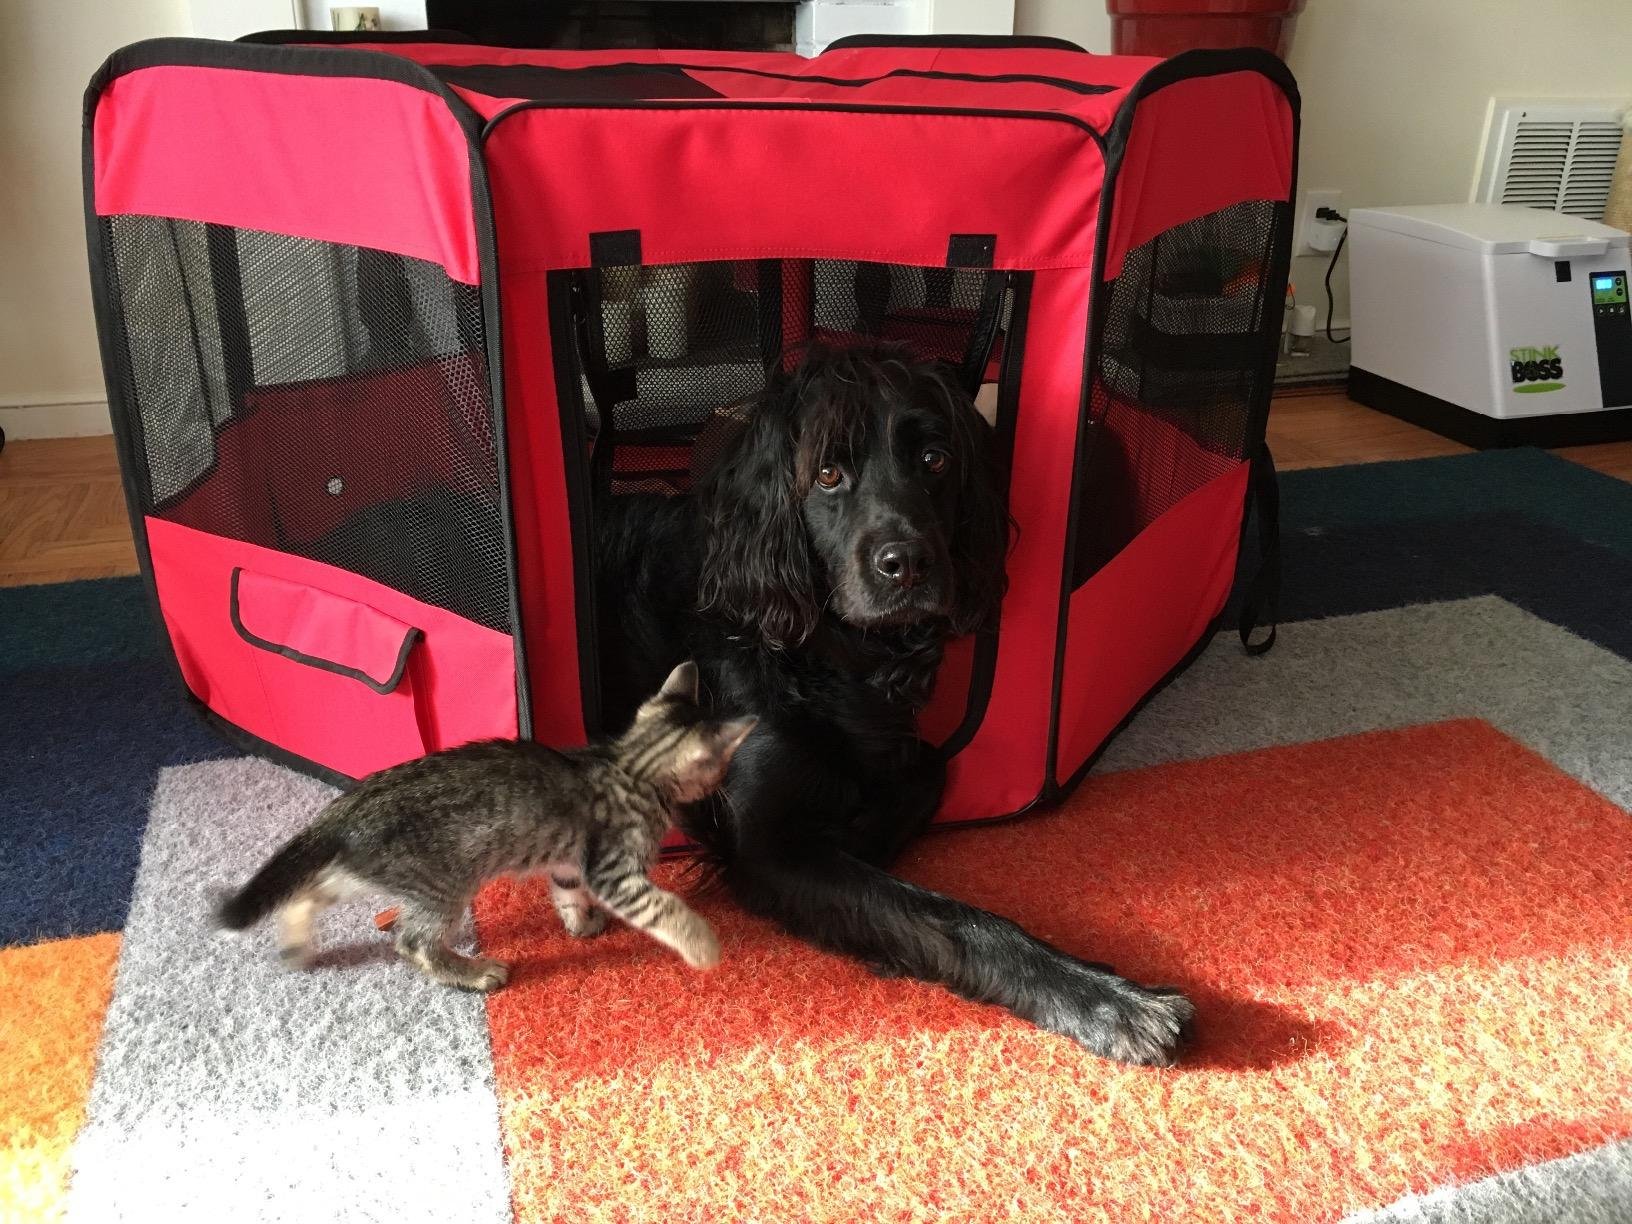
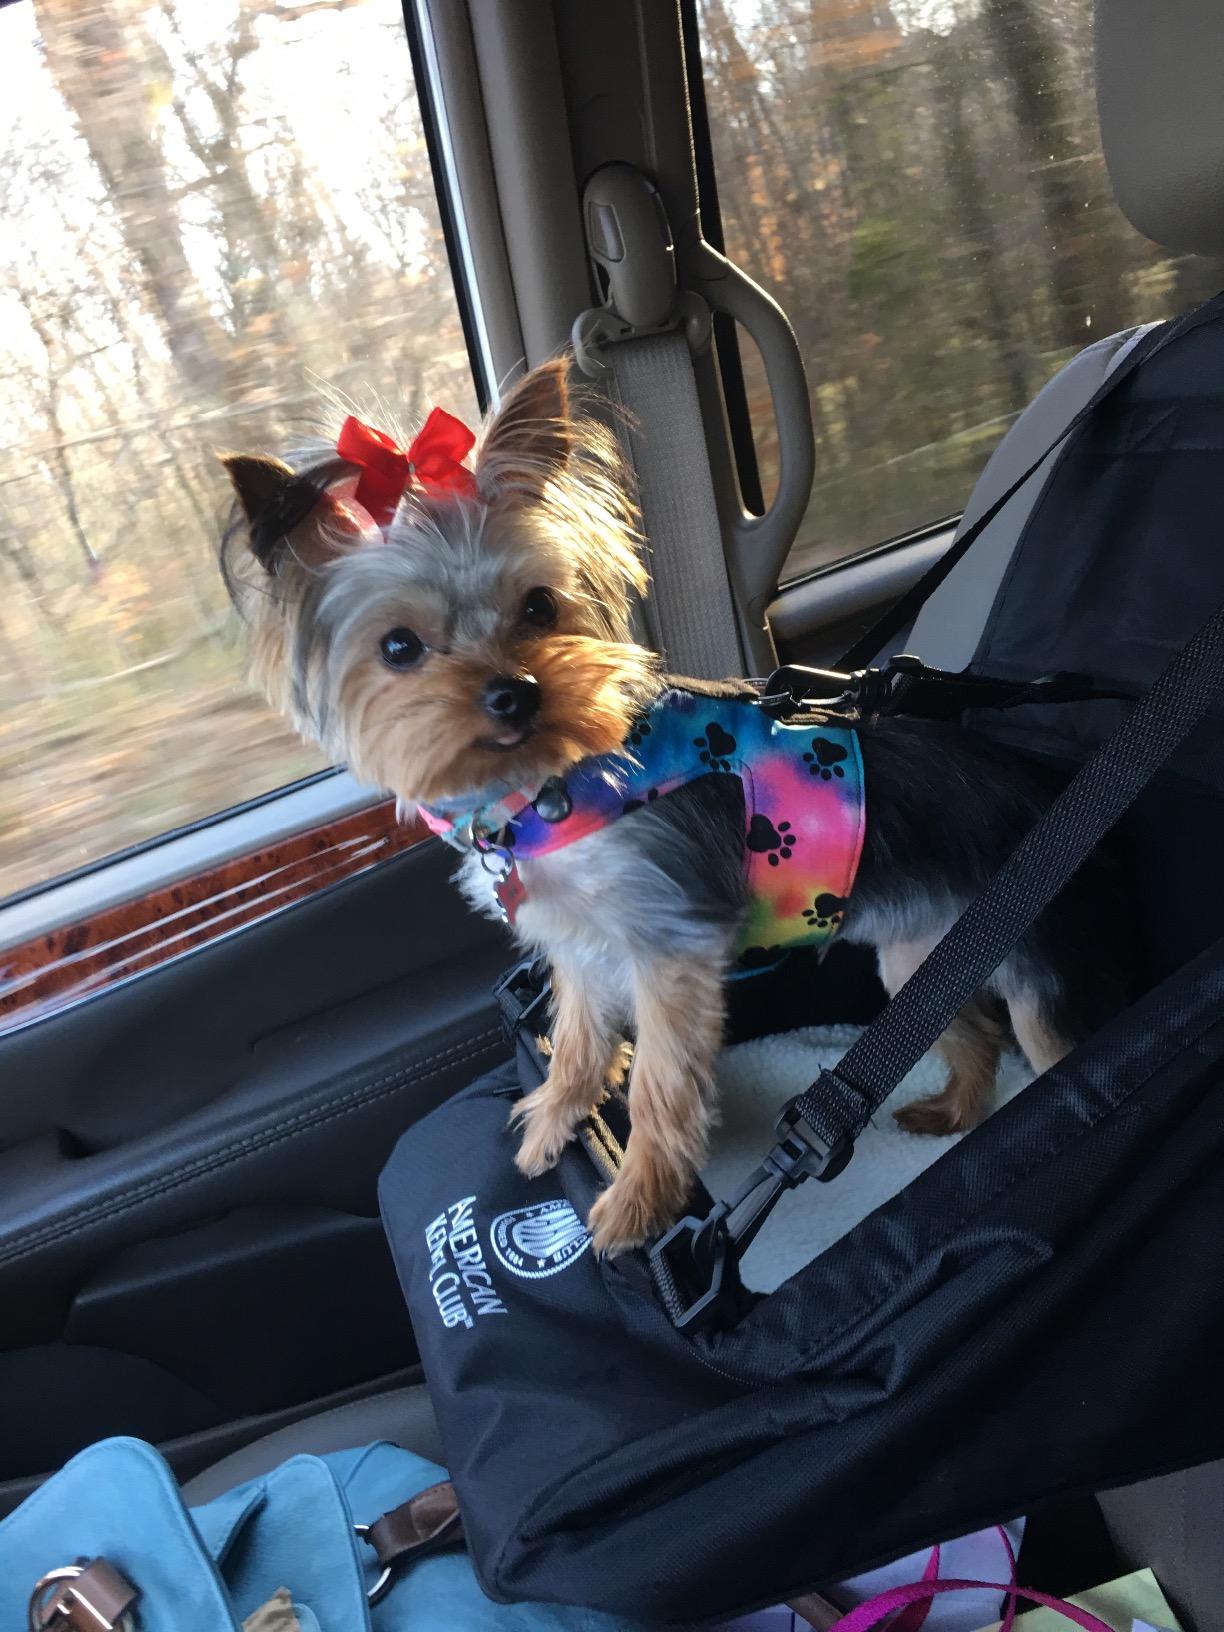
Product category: items_kennel
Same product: no